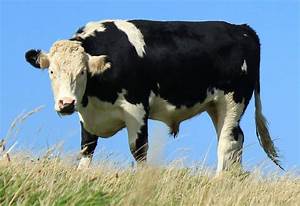
Label: cow